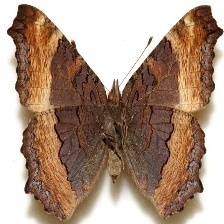
Species: MILBERTS TORTOISESHELL
Butterfly family (ImageNet category): admiral